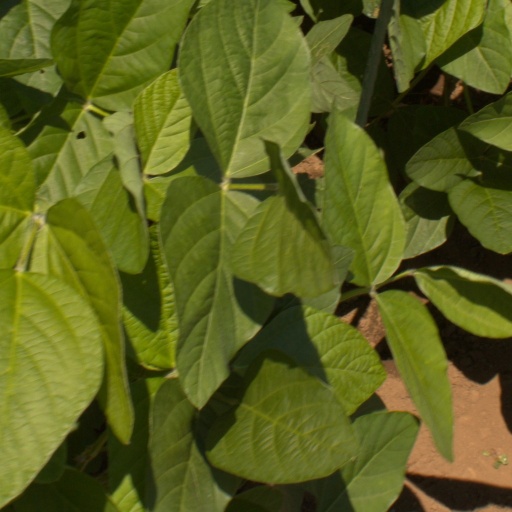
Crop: soybean